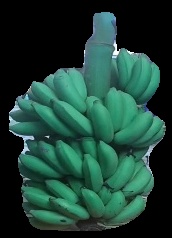
Variety: elakki-bale
Grade: grade2